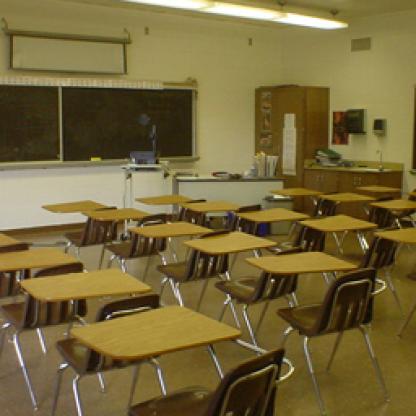
Scene: Indoor